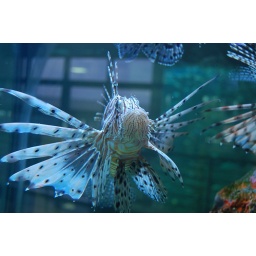
fish in the water